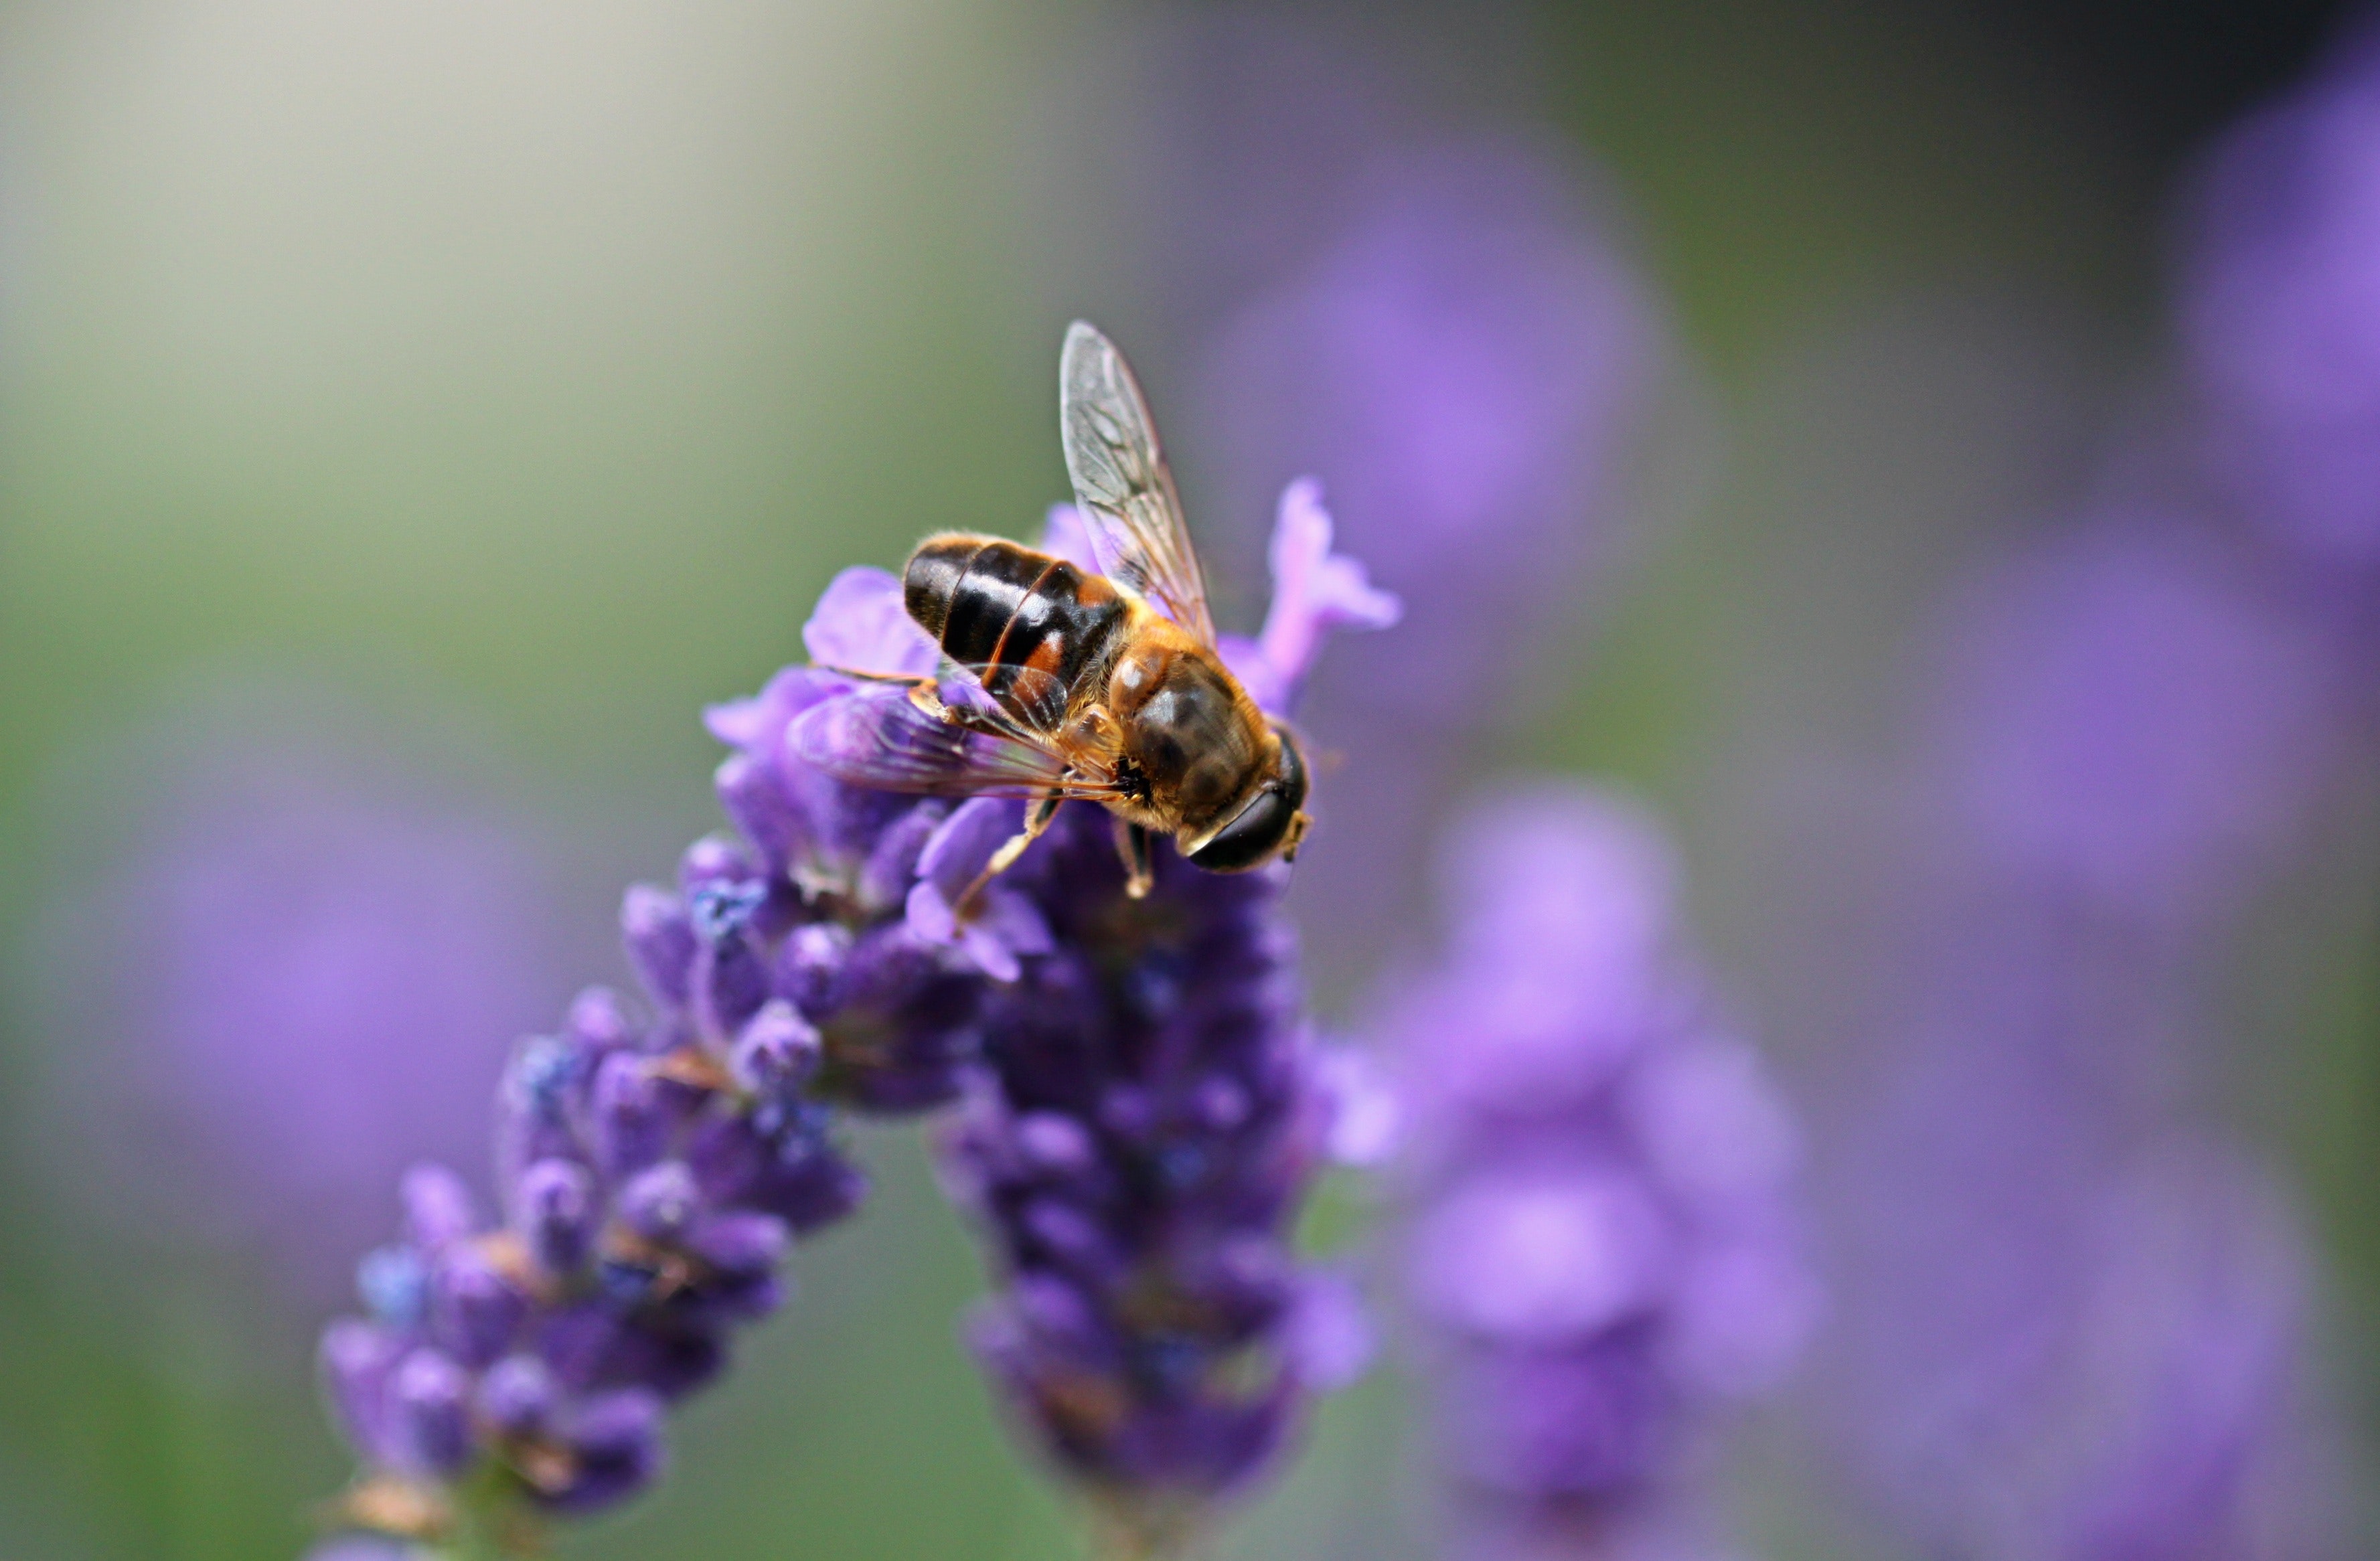
bee, honeybee, lavender, insect, membrane winged insect, flower, english lavender, pollinator, macro photography, invertebrate, plant, purple, bumblebee, flowering plant, french lavender, violet, Megachilidae, nectar, pollen, hornet, spring, common sage, photography, arthropod, petal, buddleia, hoverfly, pest, lupin, nepeta, carpenter bee, wildflower, fly, lavandula dentata